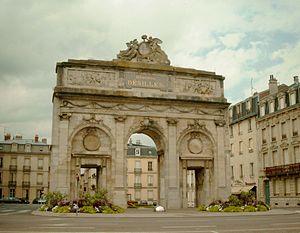
Un monument aux morts est un monument érigé pour commémorer et honorer les soldats, et plus généralement les personnes tuées ou disparues par faits de guerre.
L’affaire de Nancy est une mutinerie de la garnison de la ville de Nancy, qui eut lieu pendant la Révolution française, du 5 au 31 août 1790.
Cet article recense les arcs de triomphe construits à une époque postérieure à celle de l'Empire romain.
Cet article recense les monuments historiques de Nancy, en France.